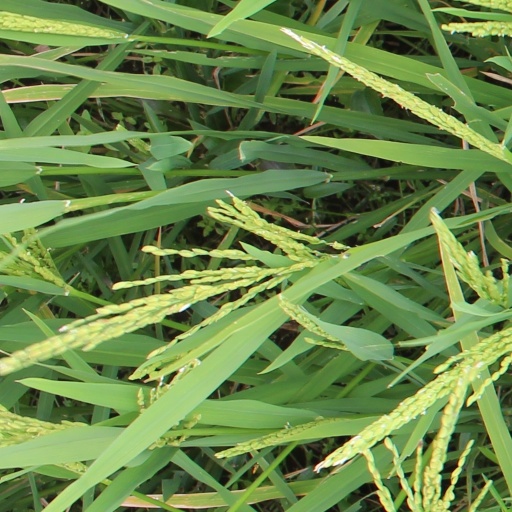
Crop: rice